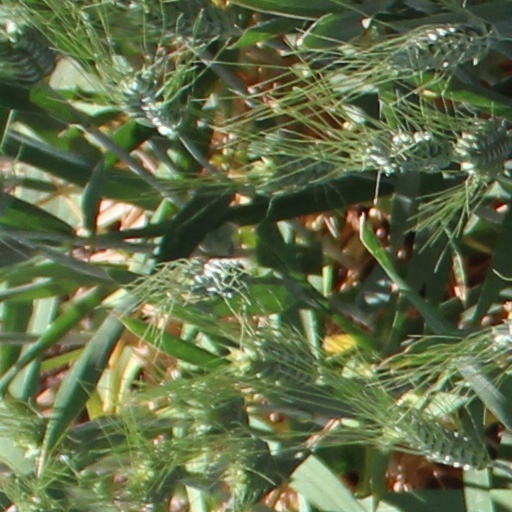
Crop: wheat